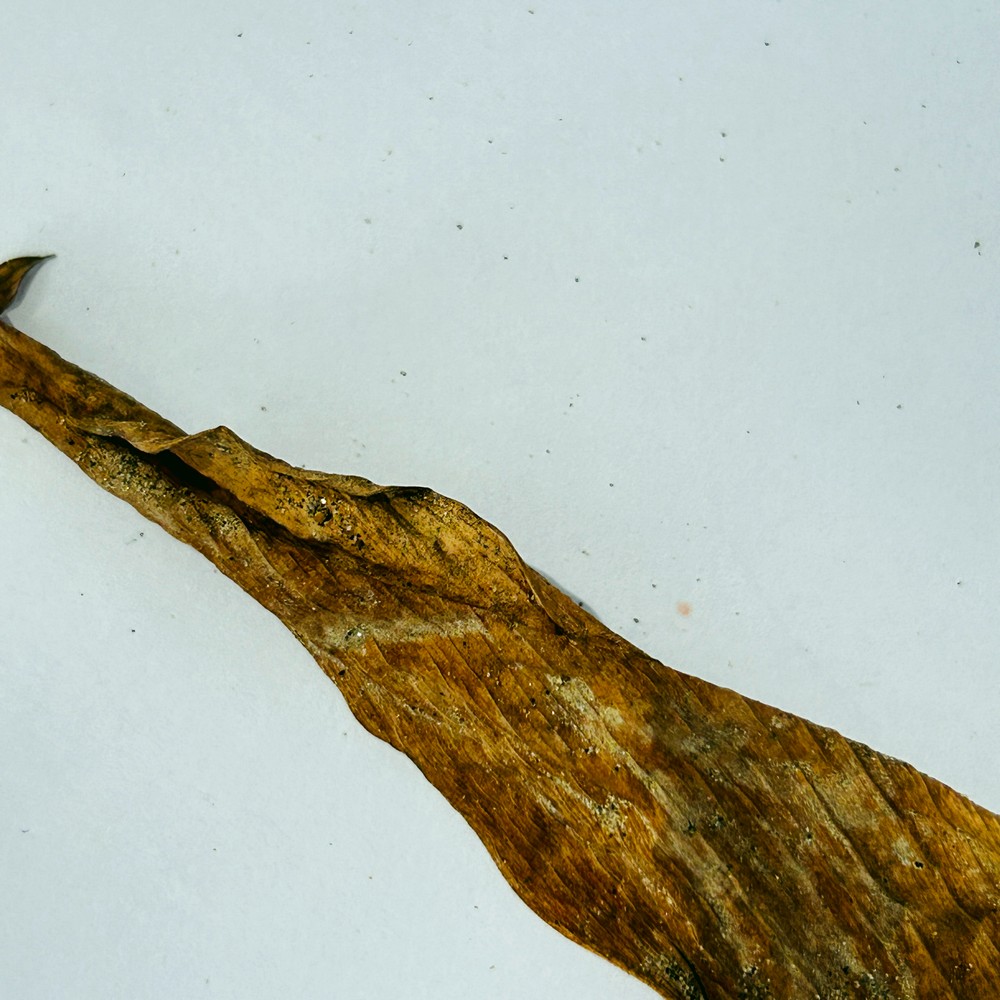
Label: Dry Leaf